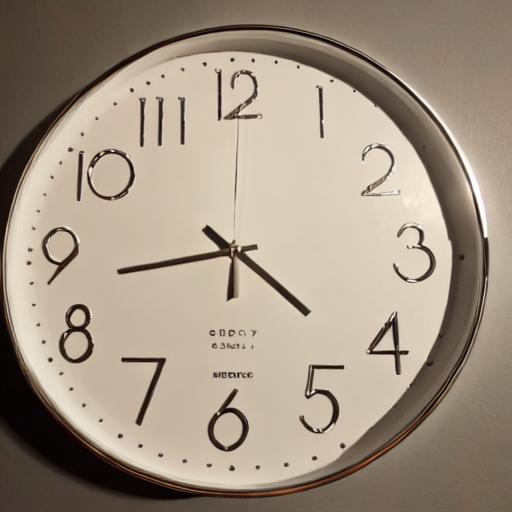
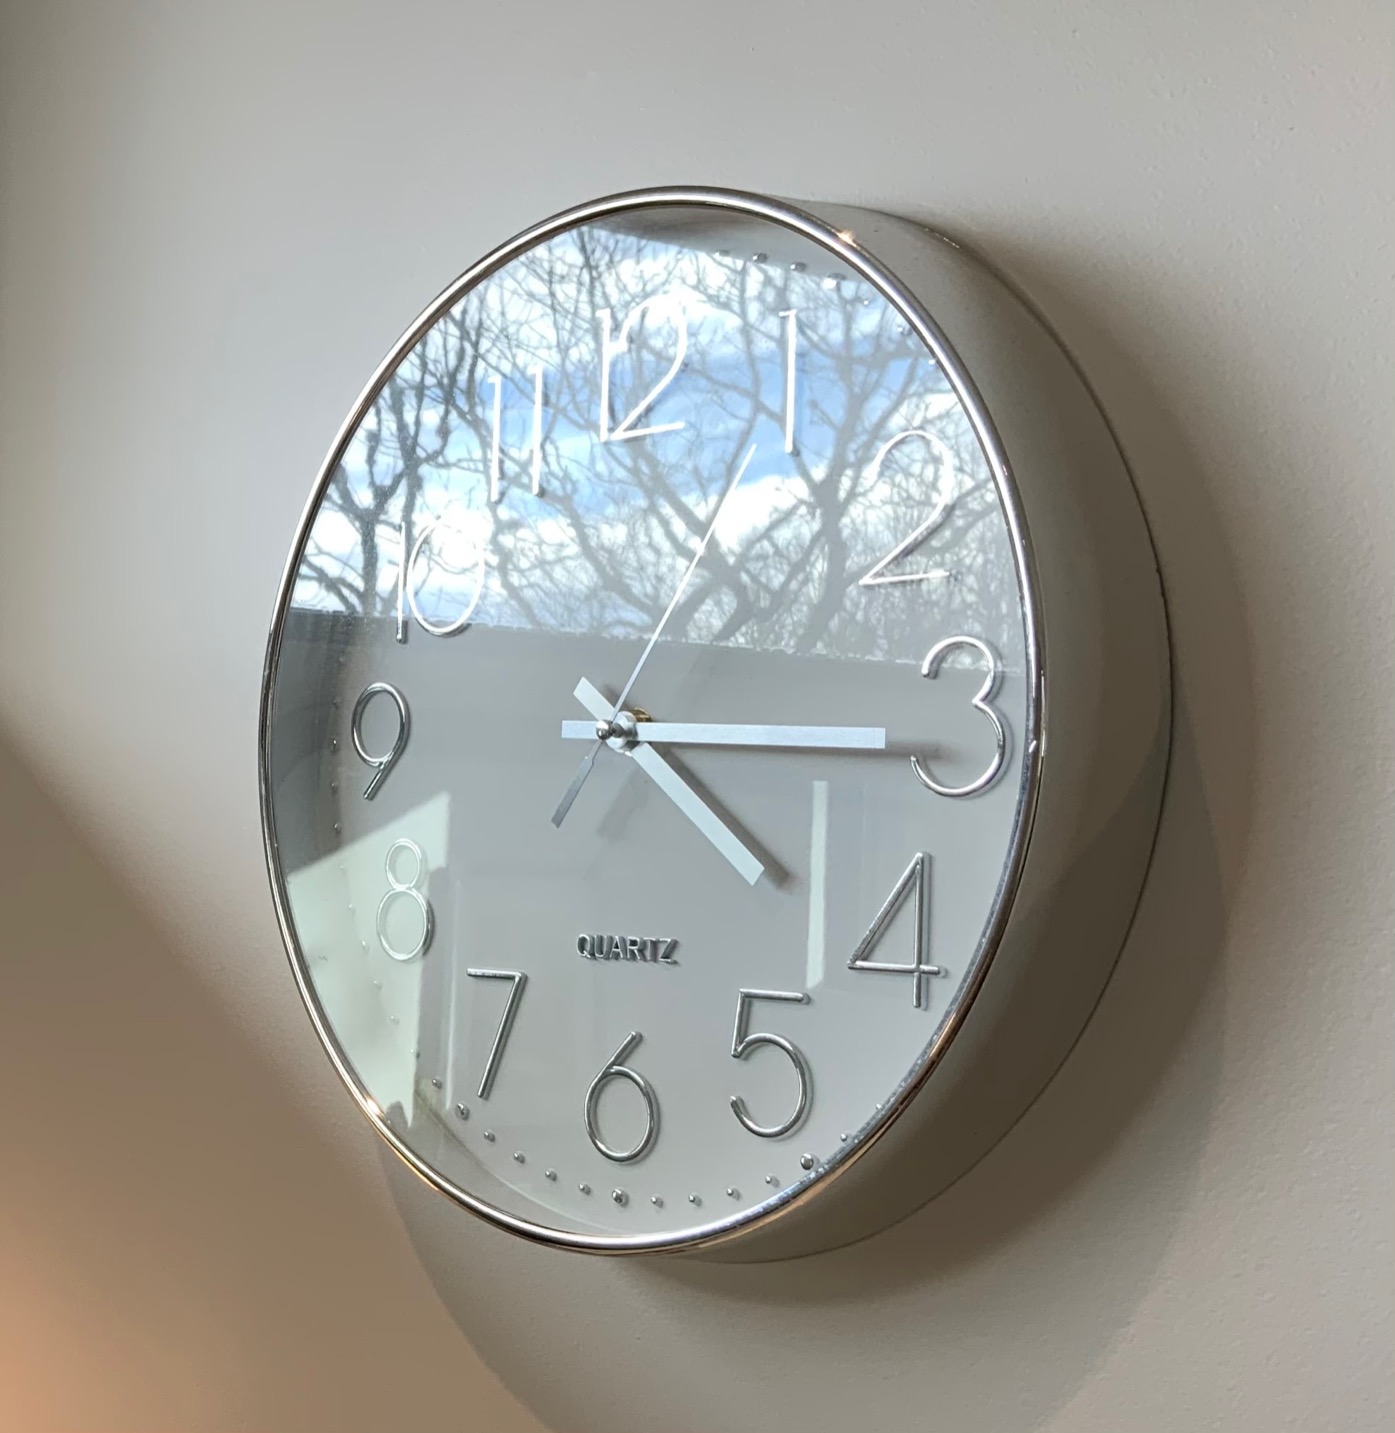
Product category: clock
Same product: no